Brixen

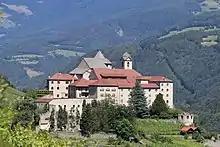
Säben Abbey

The first mention of Brixen dates to 901 in a document issued by the King of Germany, Louis III the Child, in which the farm of "Prihsna" was presented to Bishop Zacharias of Säben. As time passed, 'Prihsna' turned into the current name of Brixen. The bishops moved here from Säben in 992, after the cathedral had been finished.